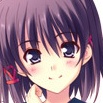
Portrait style: Anime Portrait